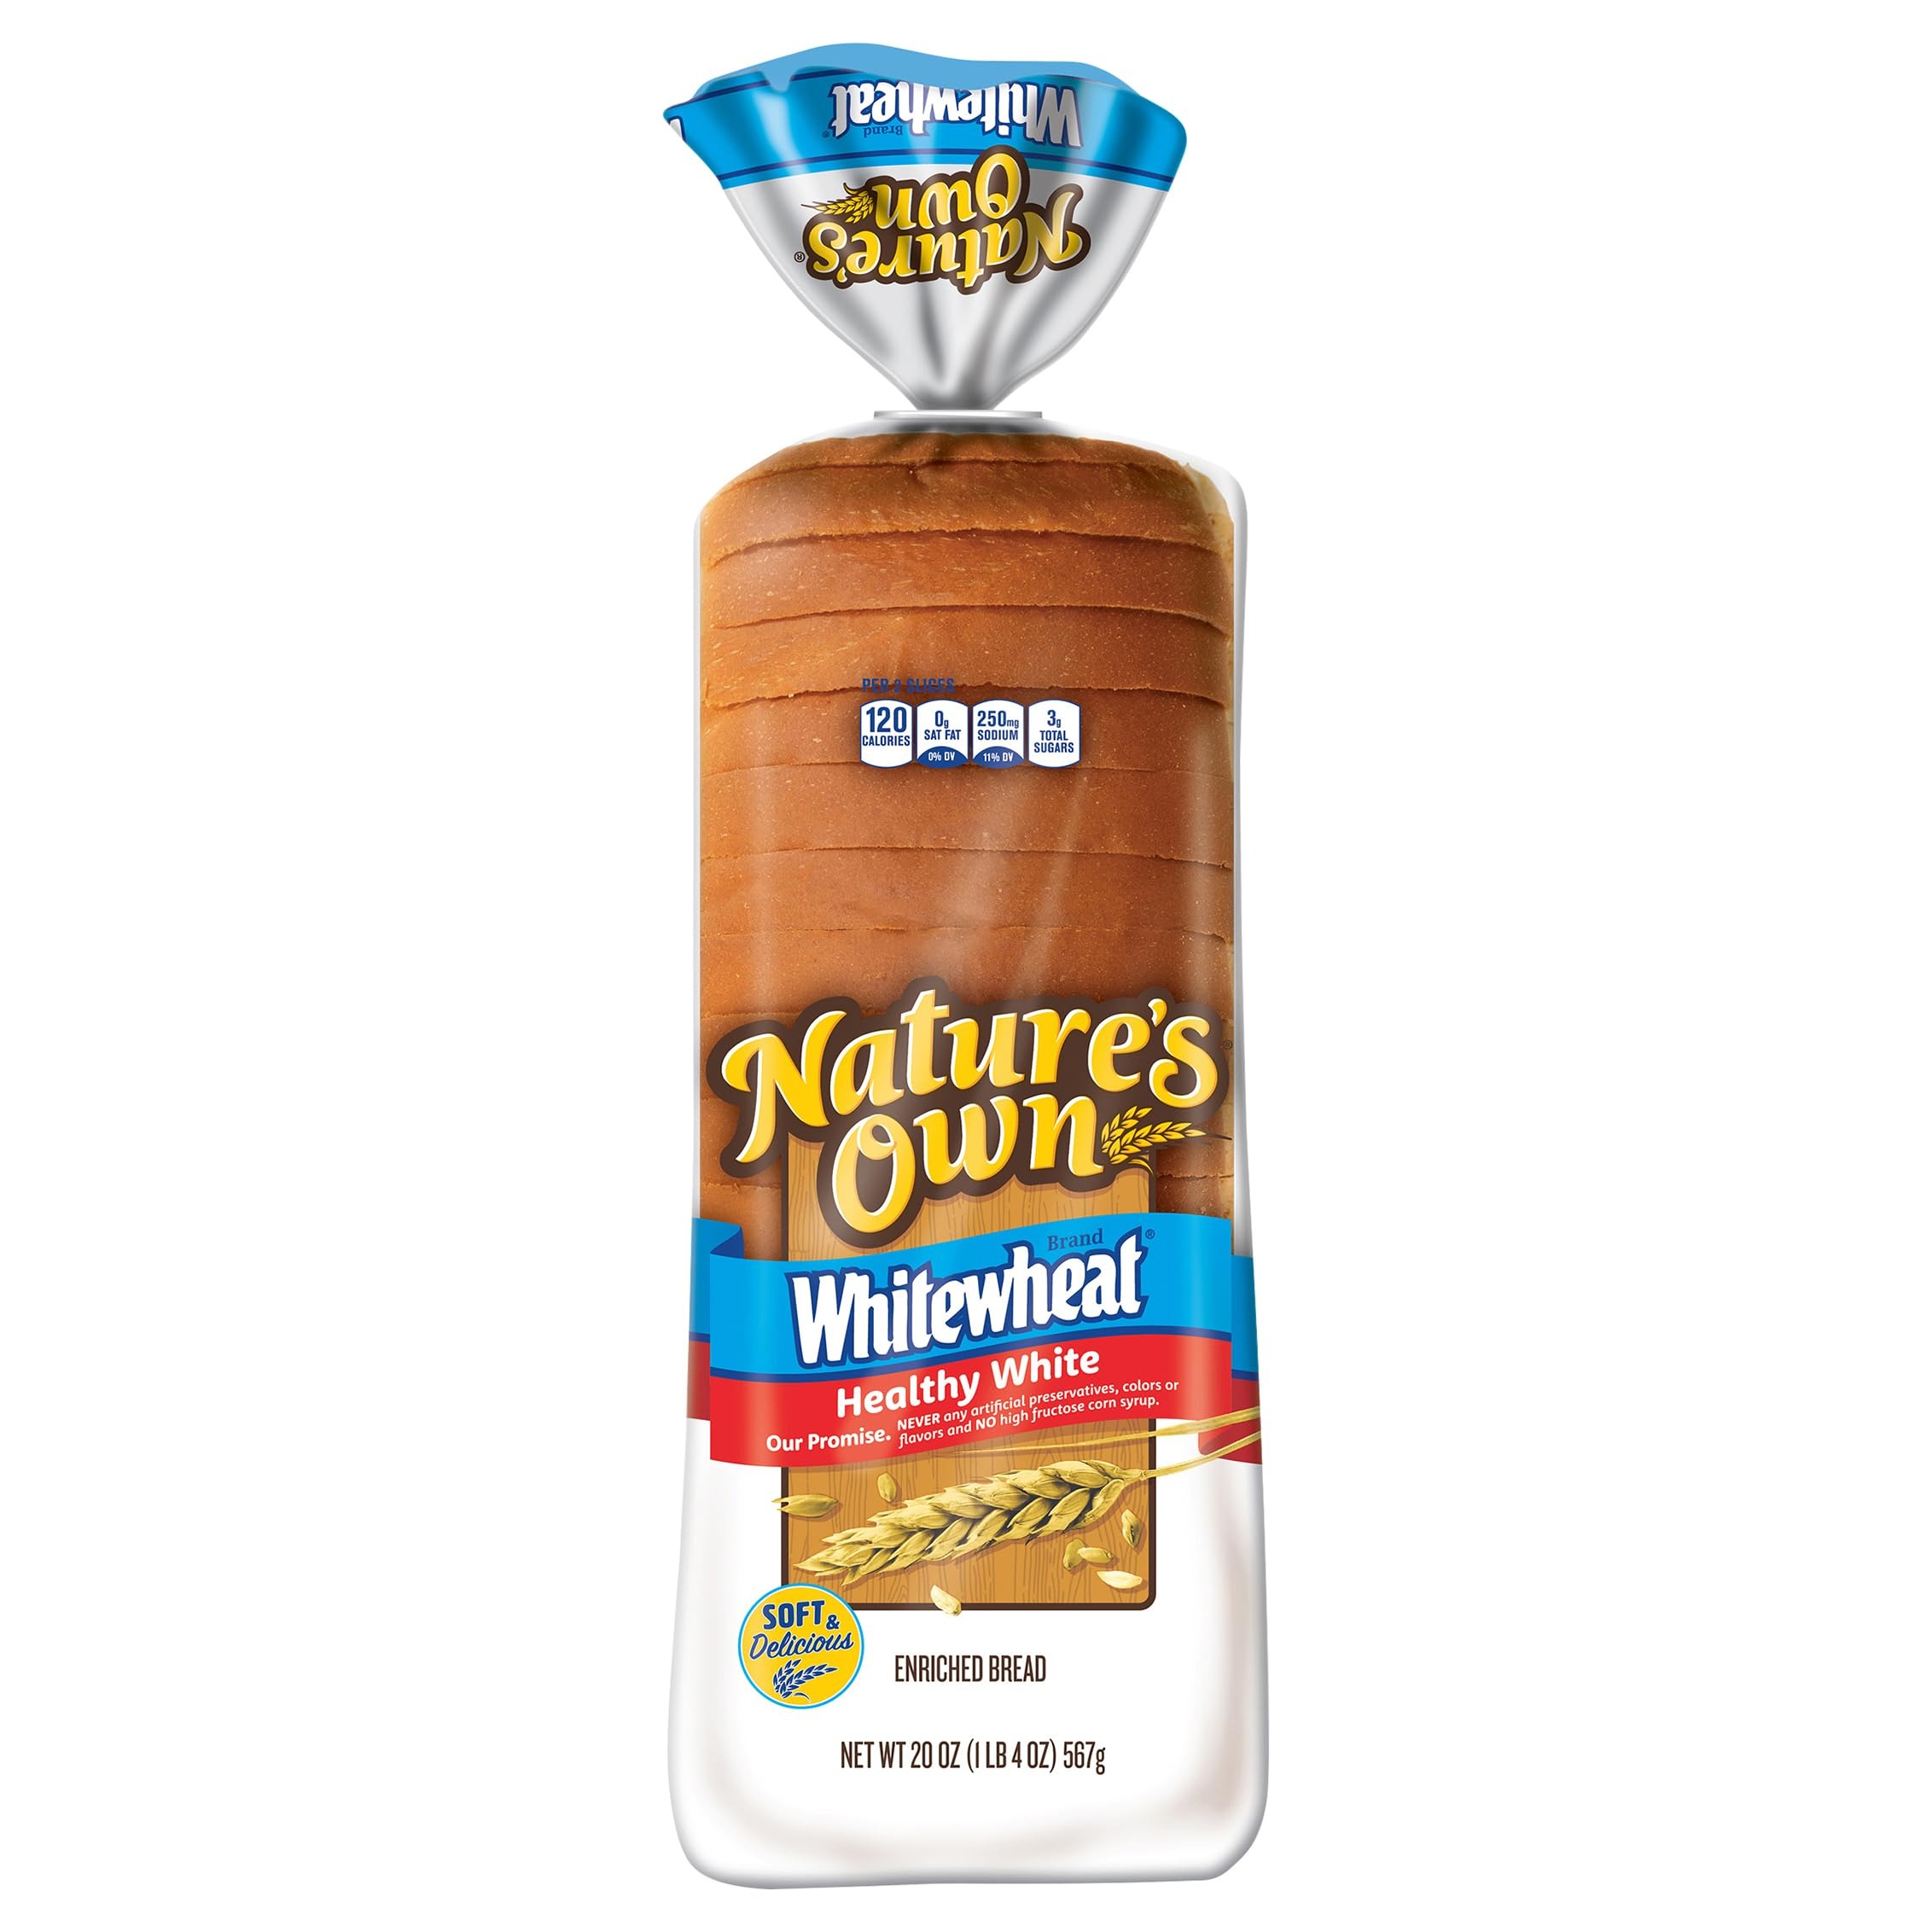
Item Name: Nature's Own WhiteWheat Healthy White Bread, Sliced White Bread, 20 oz Loaf
Bullet Point 1: You'll get one 20 oz loaf of Nature's Own Whitewheat Healthy White Bread
Bullet Point 2: Pre sliced Whitewheat bread is the perfect base for a classic peanut butter and jelly sandwich
Bullet Point 3: No artificial preservatives, colors or flavors, and no high fructose corn syrup
Bullet Point 4: Pair this sandwich bread with peanut butter and jelly, ham and Swiss or tuna fish
Bullet Point 5: For the most accurate and updated ingredient info, always check the ingredients label on the actual product
Value: 20.0
Unit: Ounce

Price: 5.25